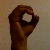
The image shows a hand gesture representing the letter 'O' in Indian Sign Language.